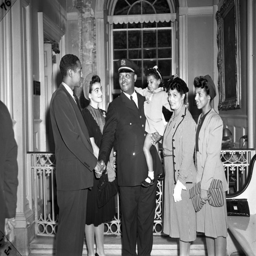
battle became the first member .